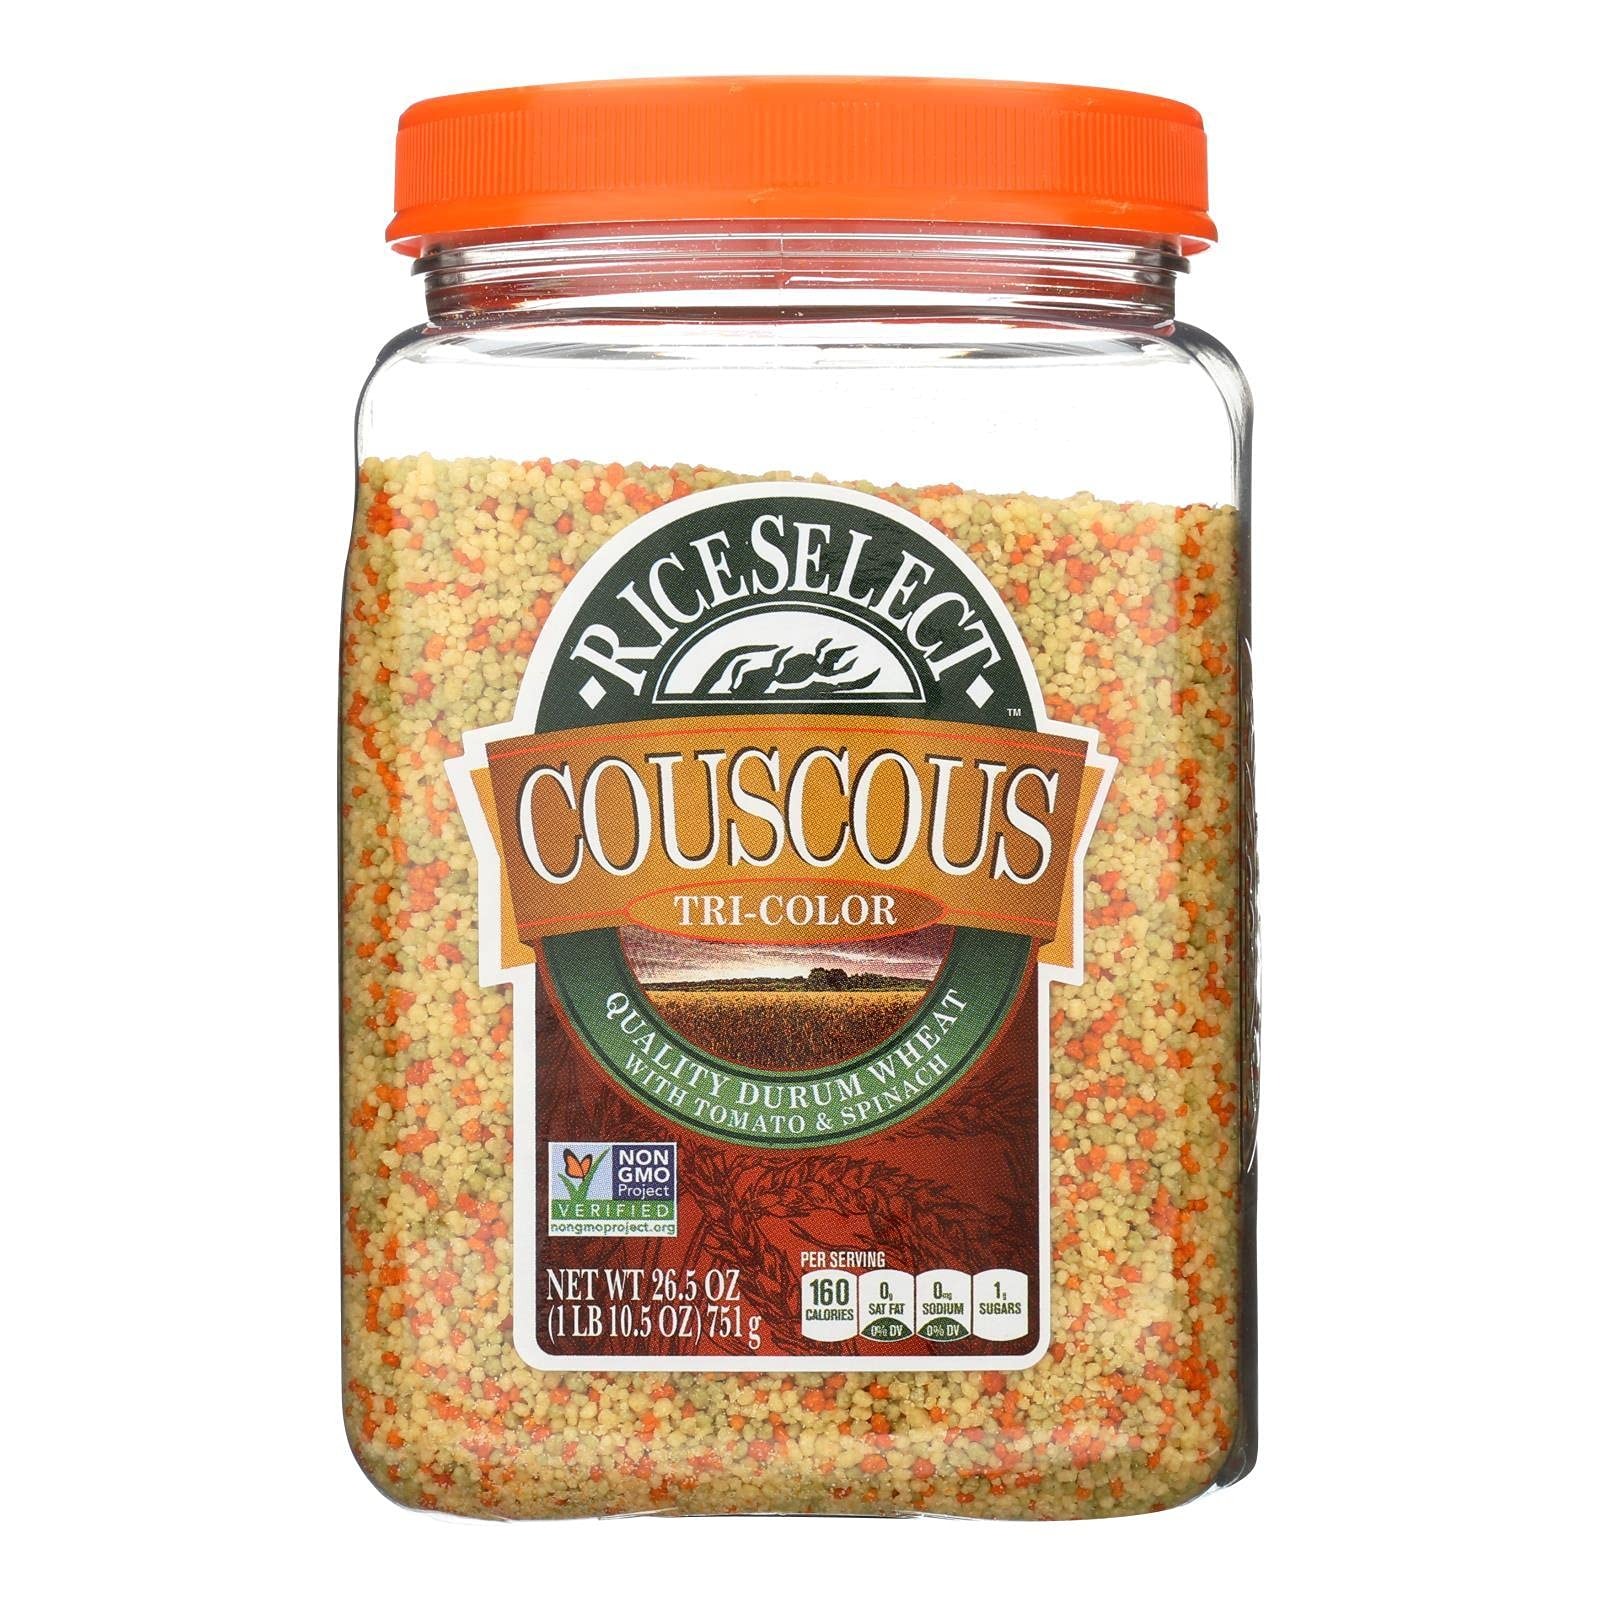
Item Name: RICE SELECT RICE,COUSCOUS,TRI-COLOR - 26.5 OZ - CS x4
Product Description: Rice Select Couscous Tricolor 32 oz<br />
Value: 106.0
Unit: Ounce

Price: 55.205